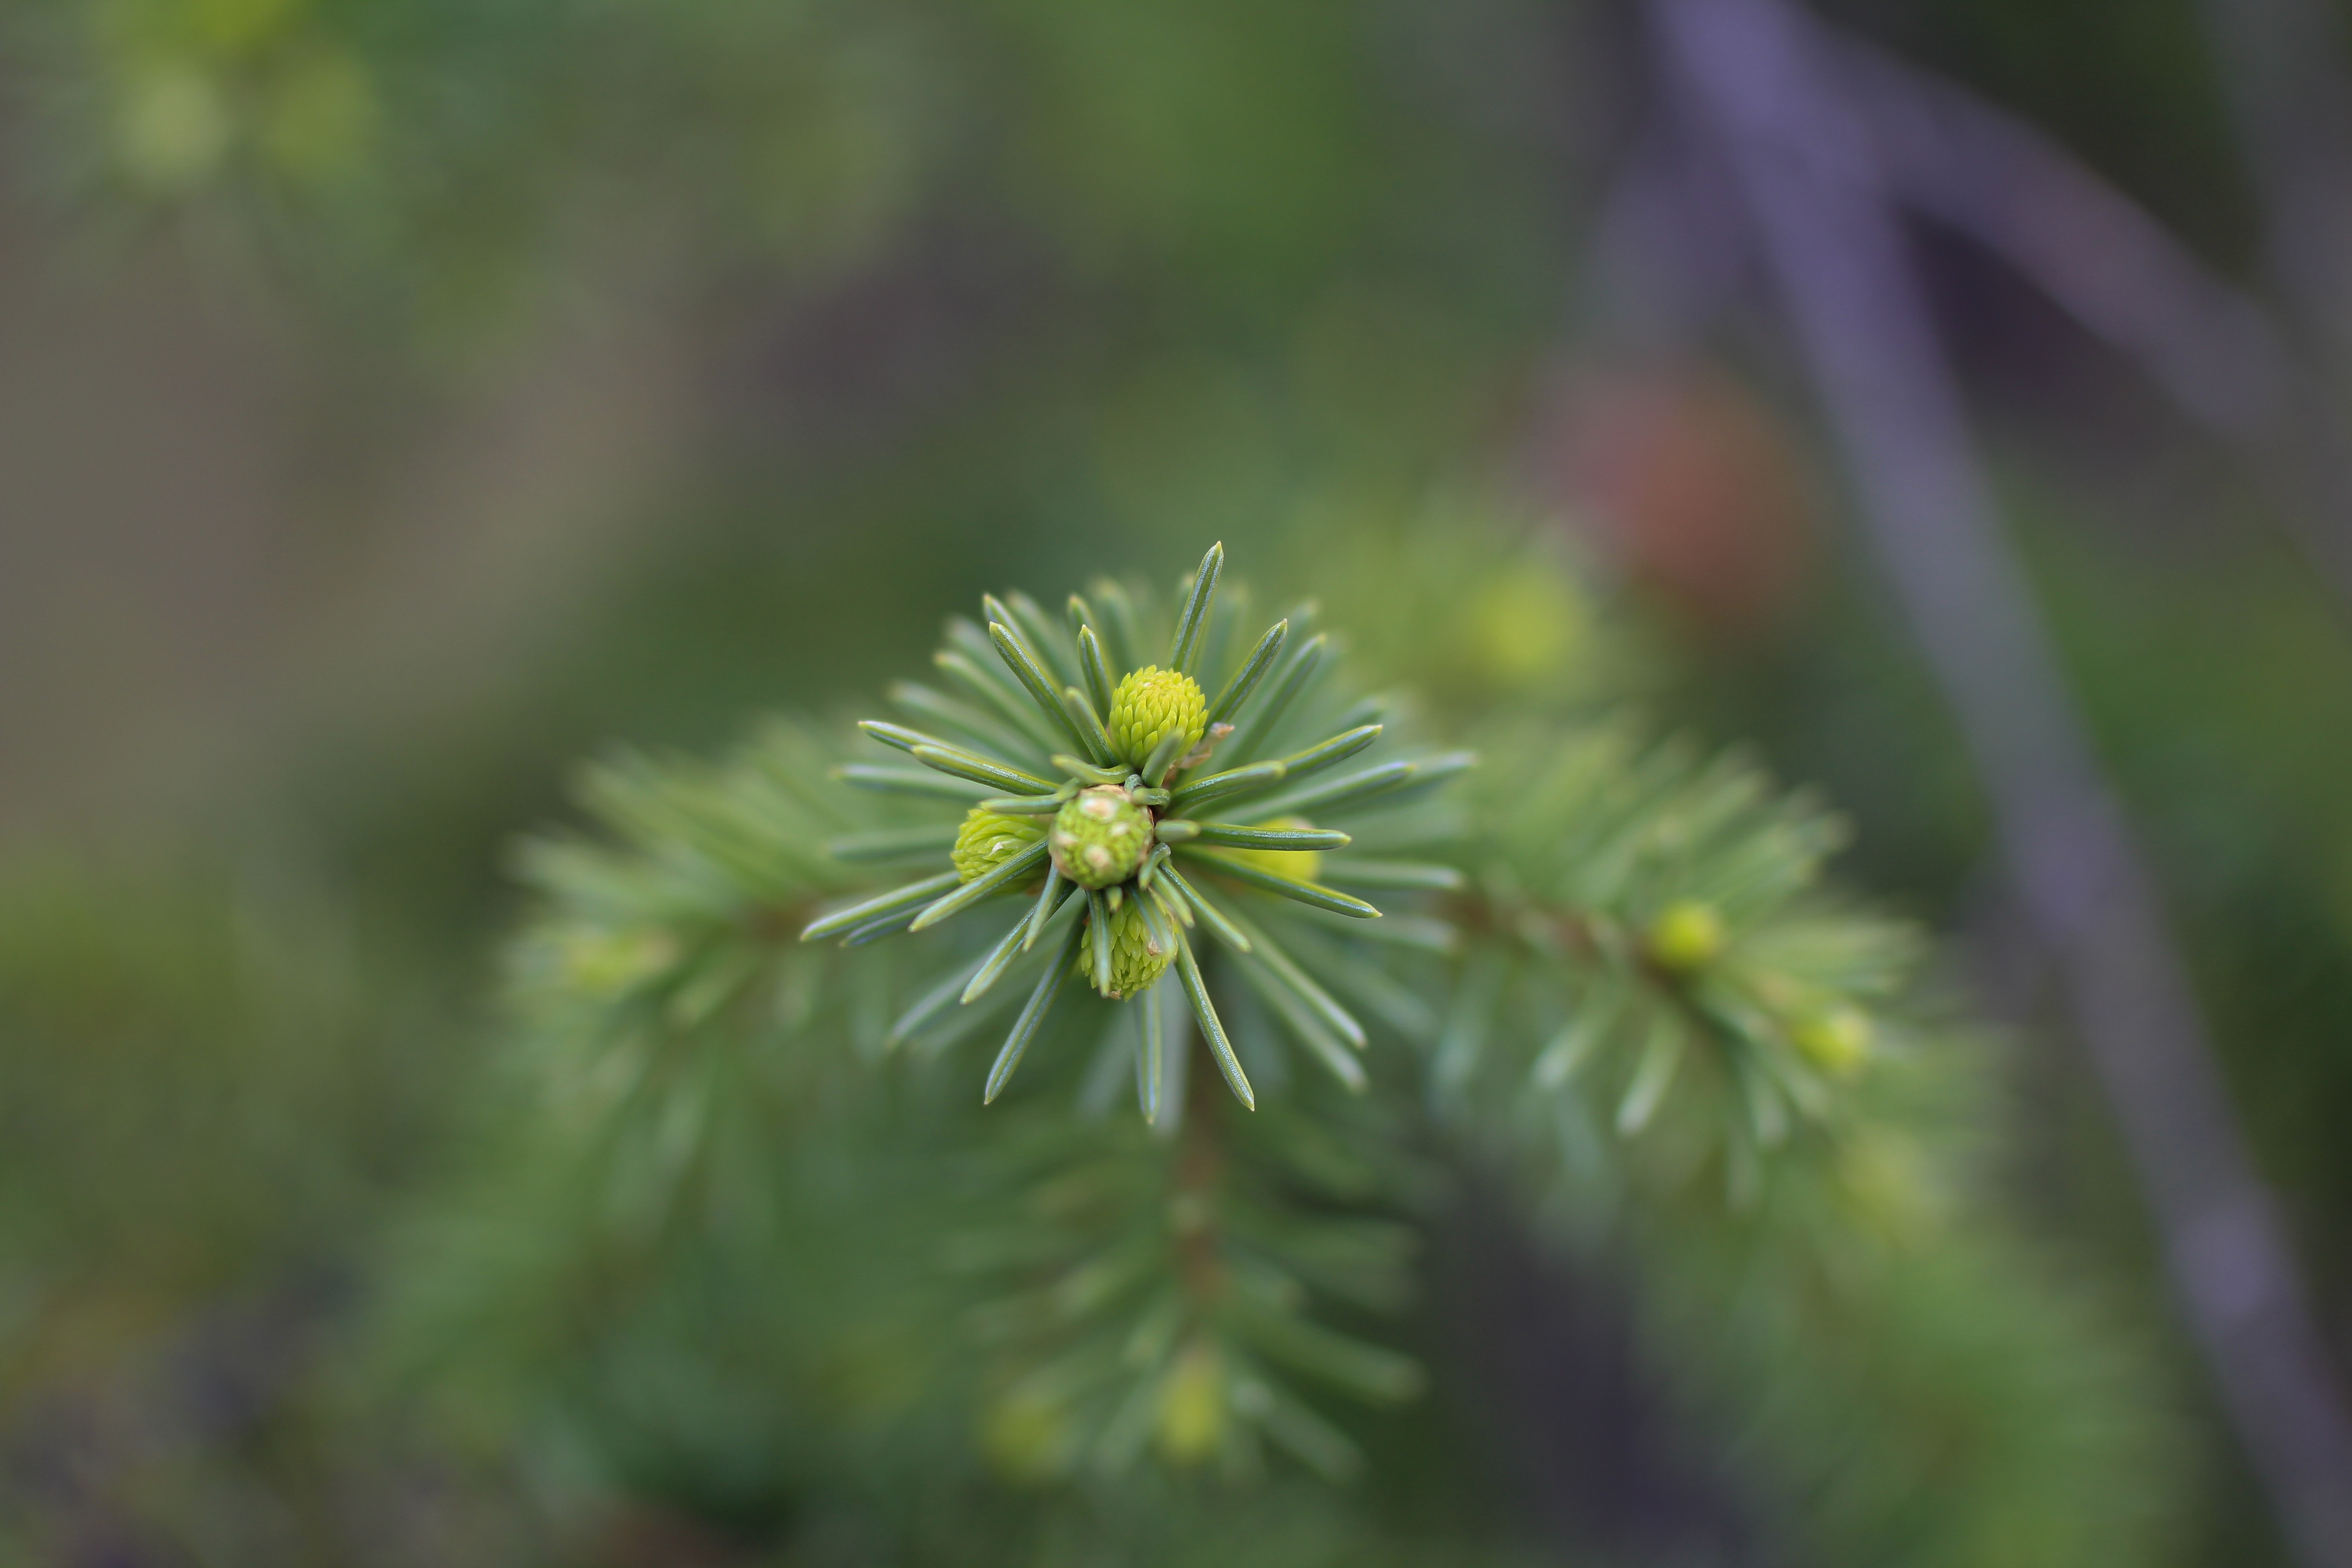
tree, nature, branch, blur, plant, meadow, flower, young, green, botany, flora, christmas tree, wildflower, close up, spruce, needles, larch, shoots, macro photography, handsomely, flowering plant, daisy family, land plant